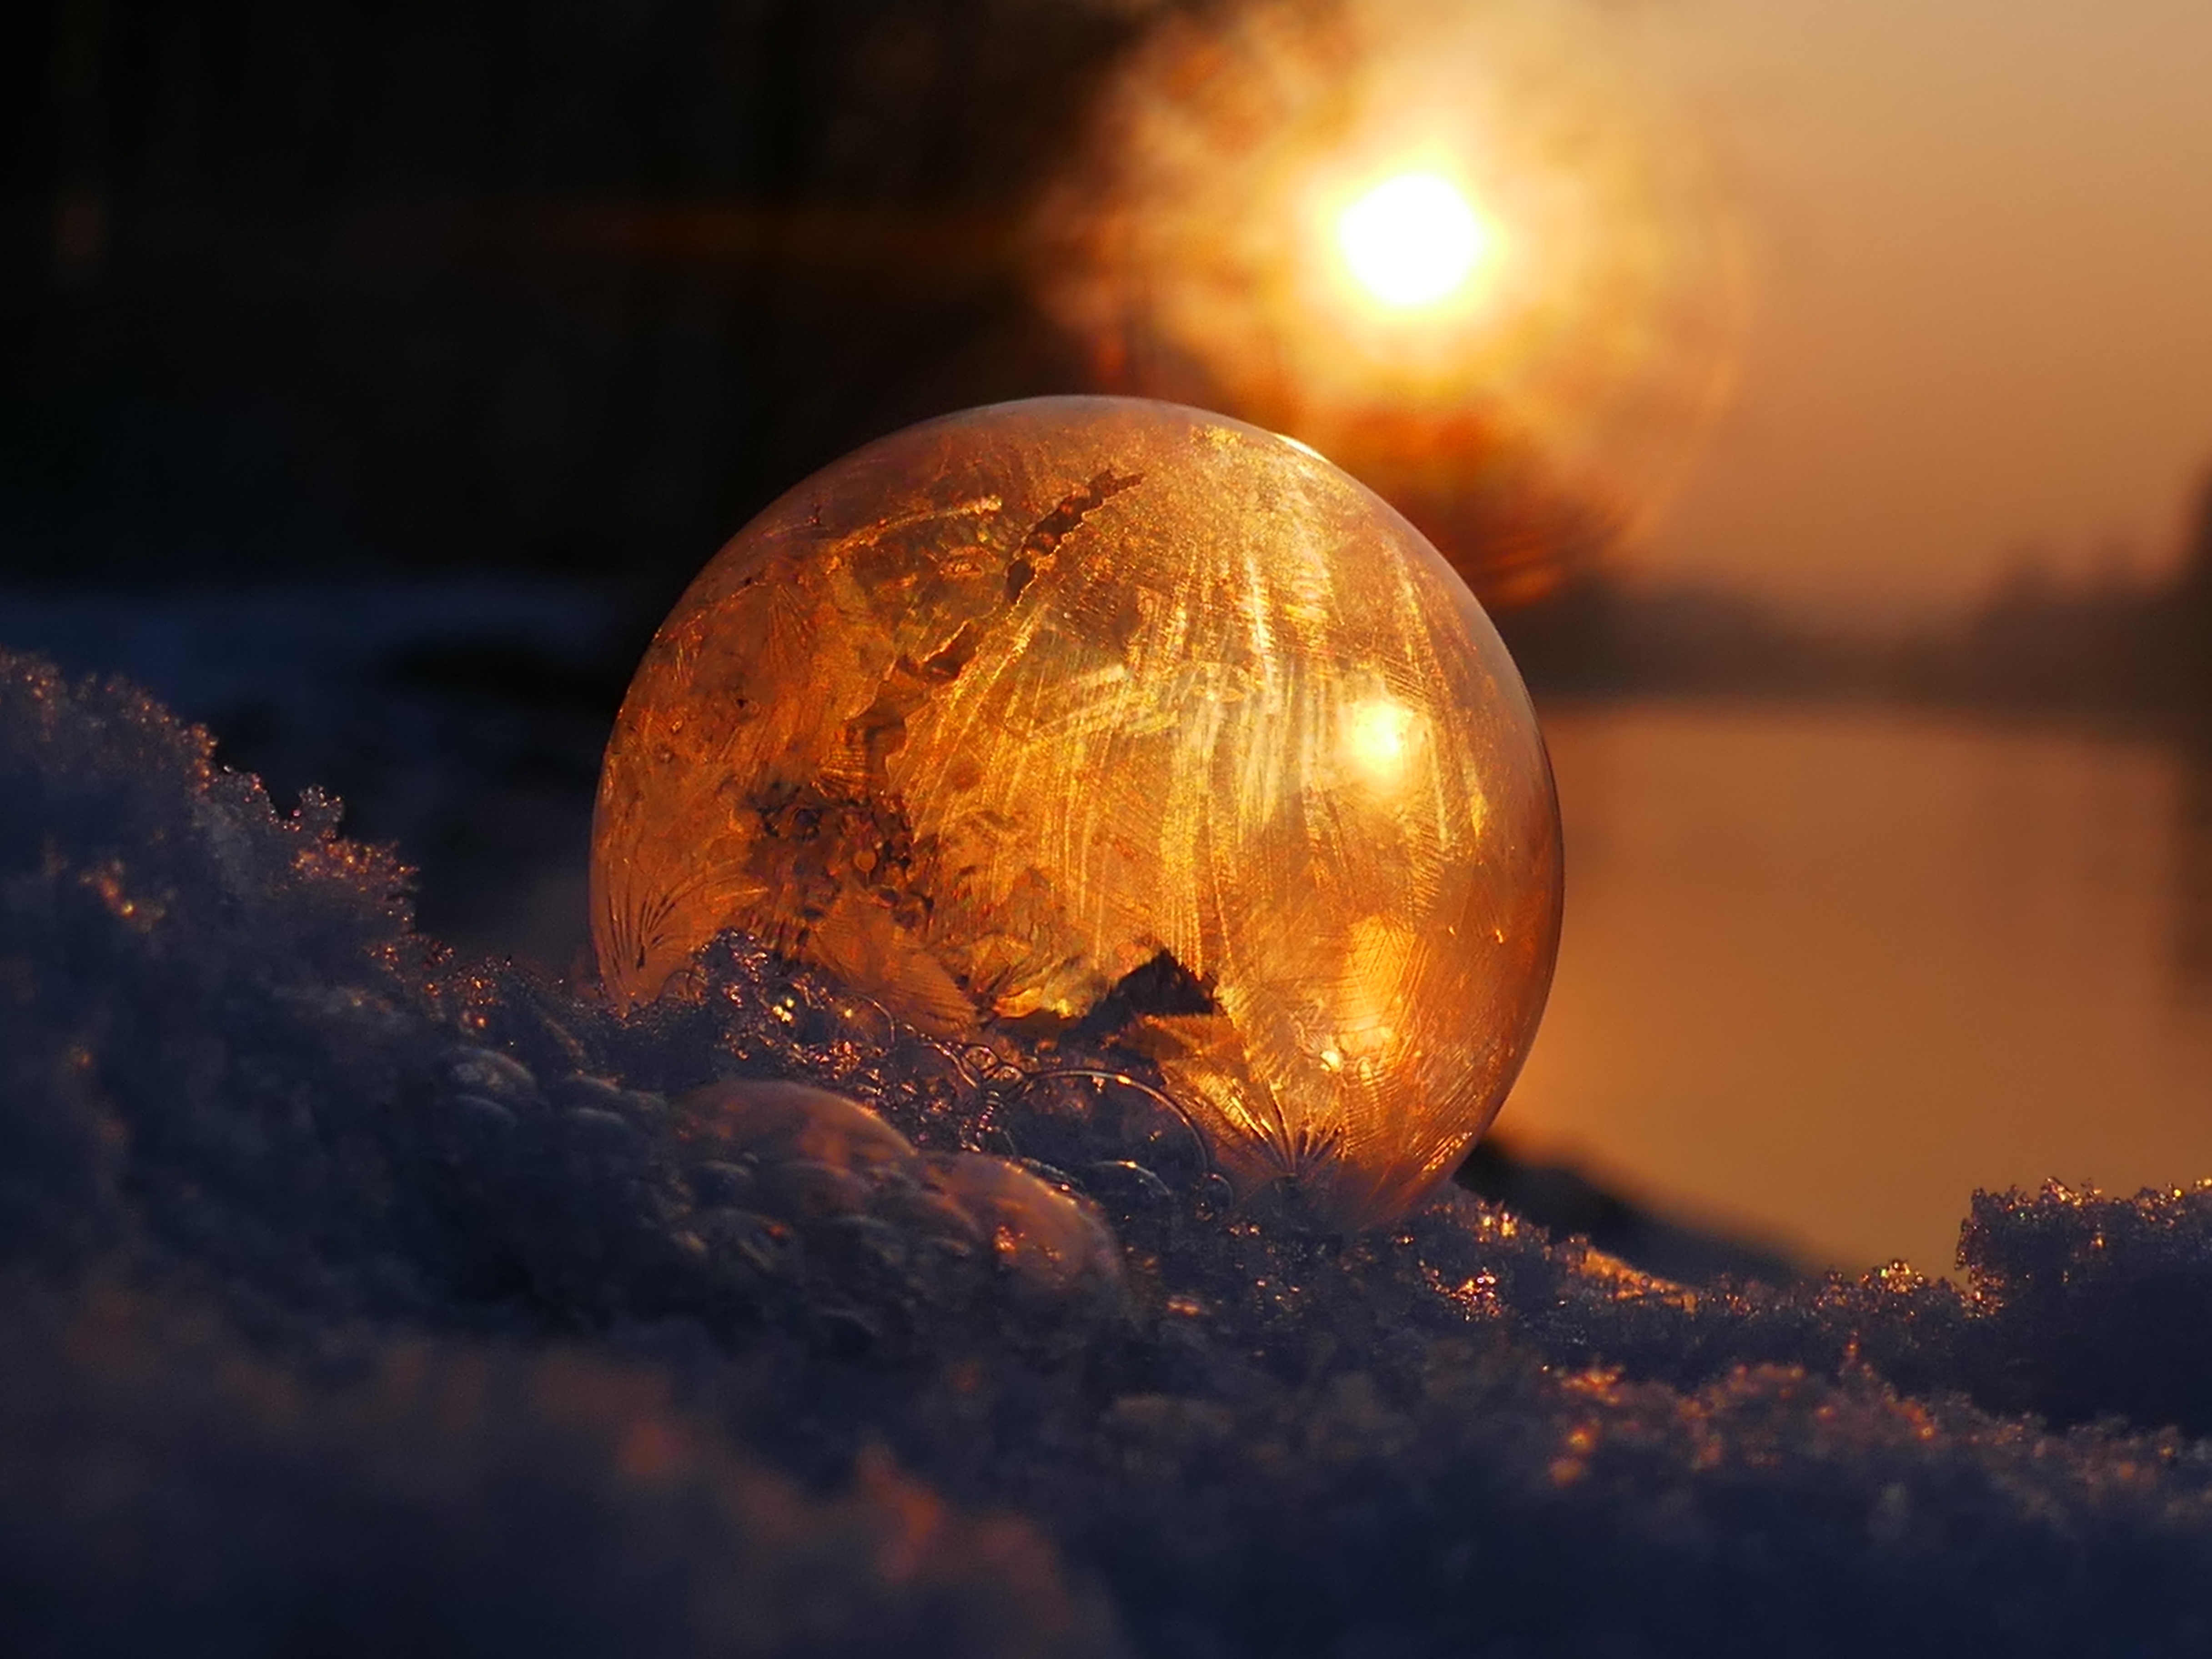
snow, cold, winter, light, cloud, sky, sun, sunrise, sunset, night, sunlight, morning, frost, dawn, atmosphere, ice, evening, reflection, darkness, frozen, bubble, outer space, astronomy, earth, ball, planet, soap bubble, wintry, crystalline, afterglow, macro photography, eiskristalle, astronomical object, frozen bubble, atmosphere of earth, computer wallpaper, frost blister, ice bag, frost globe